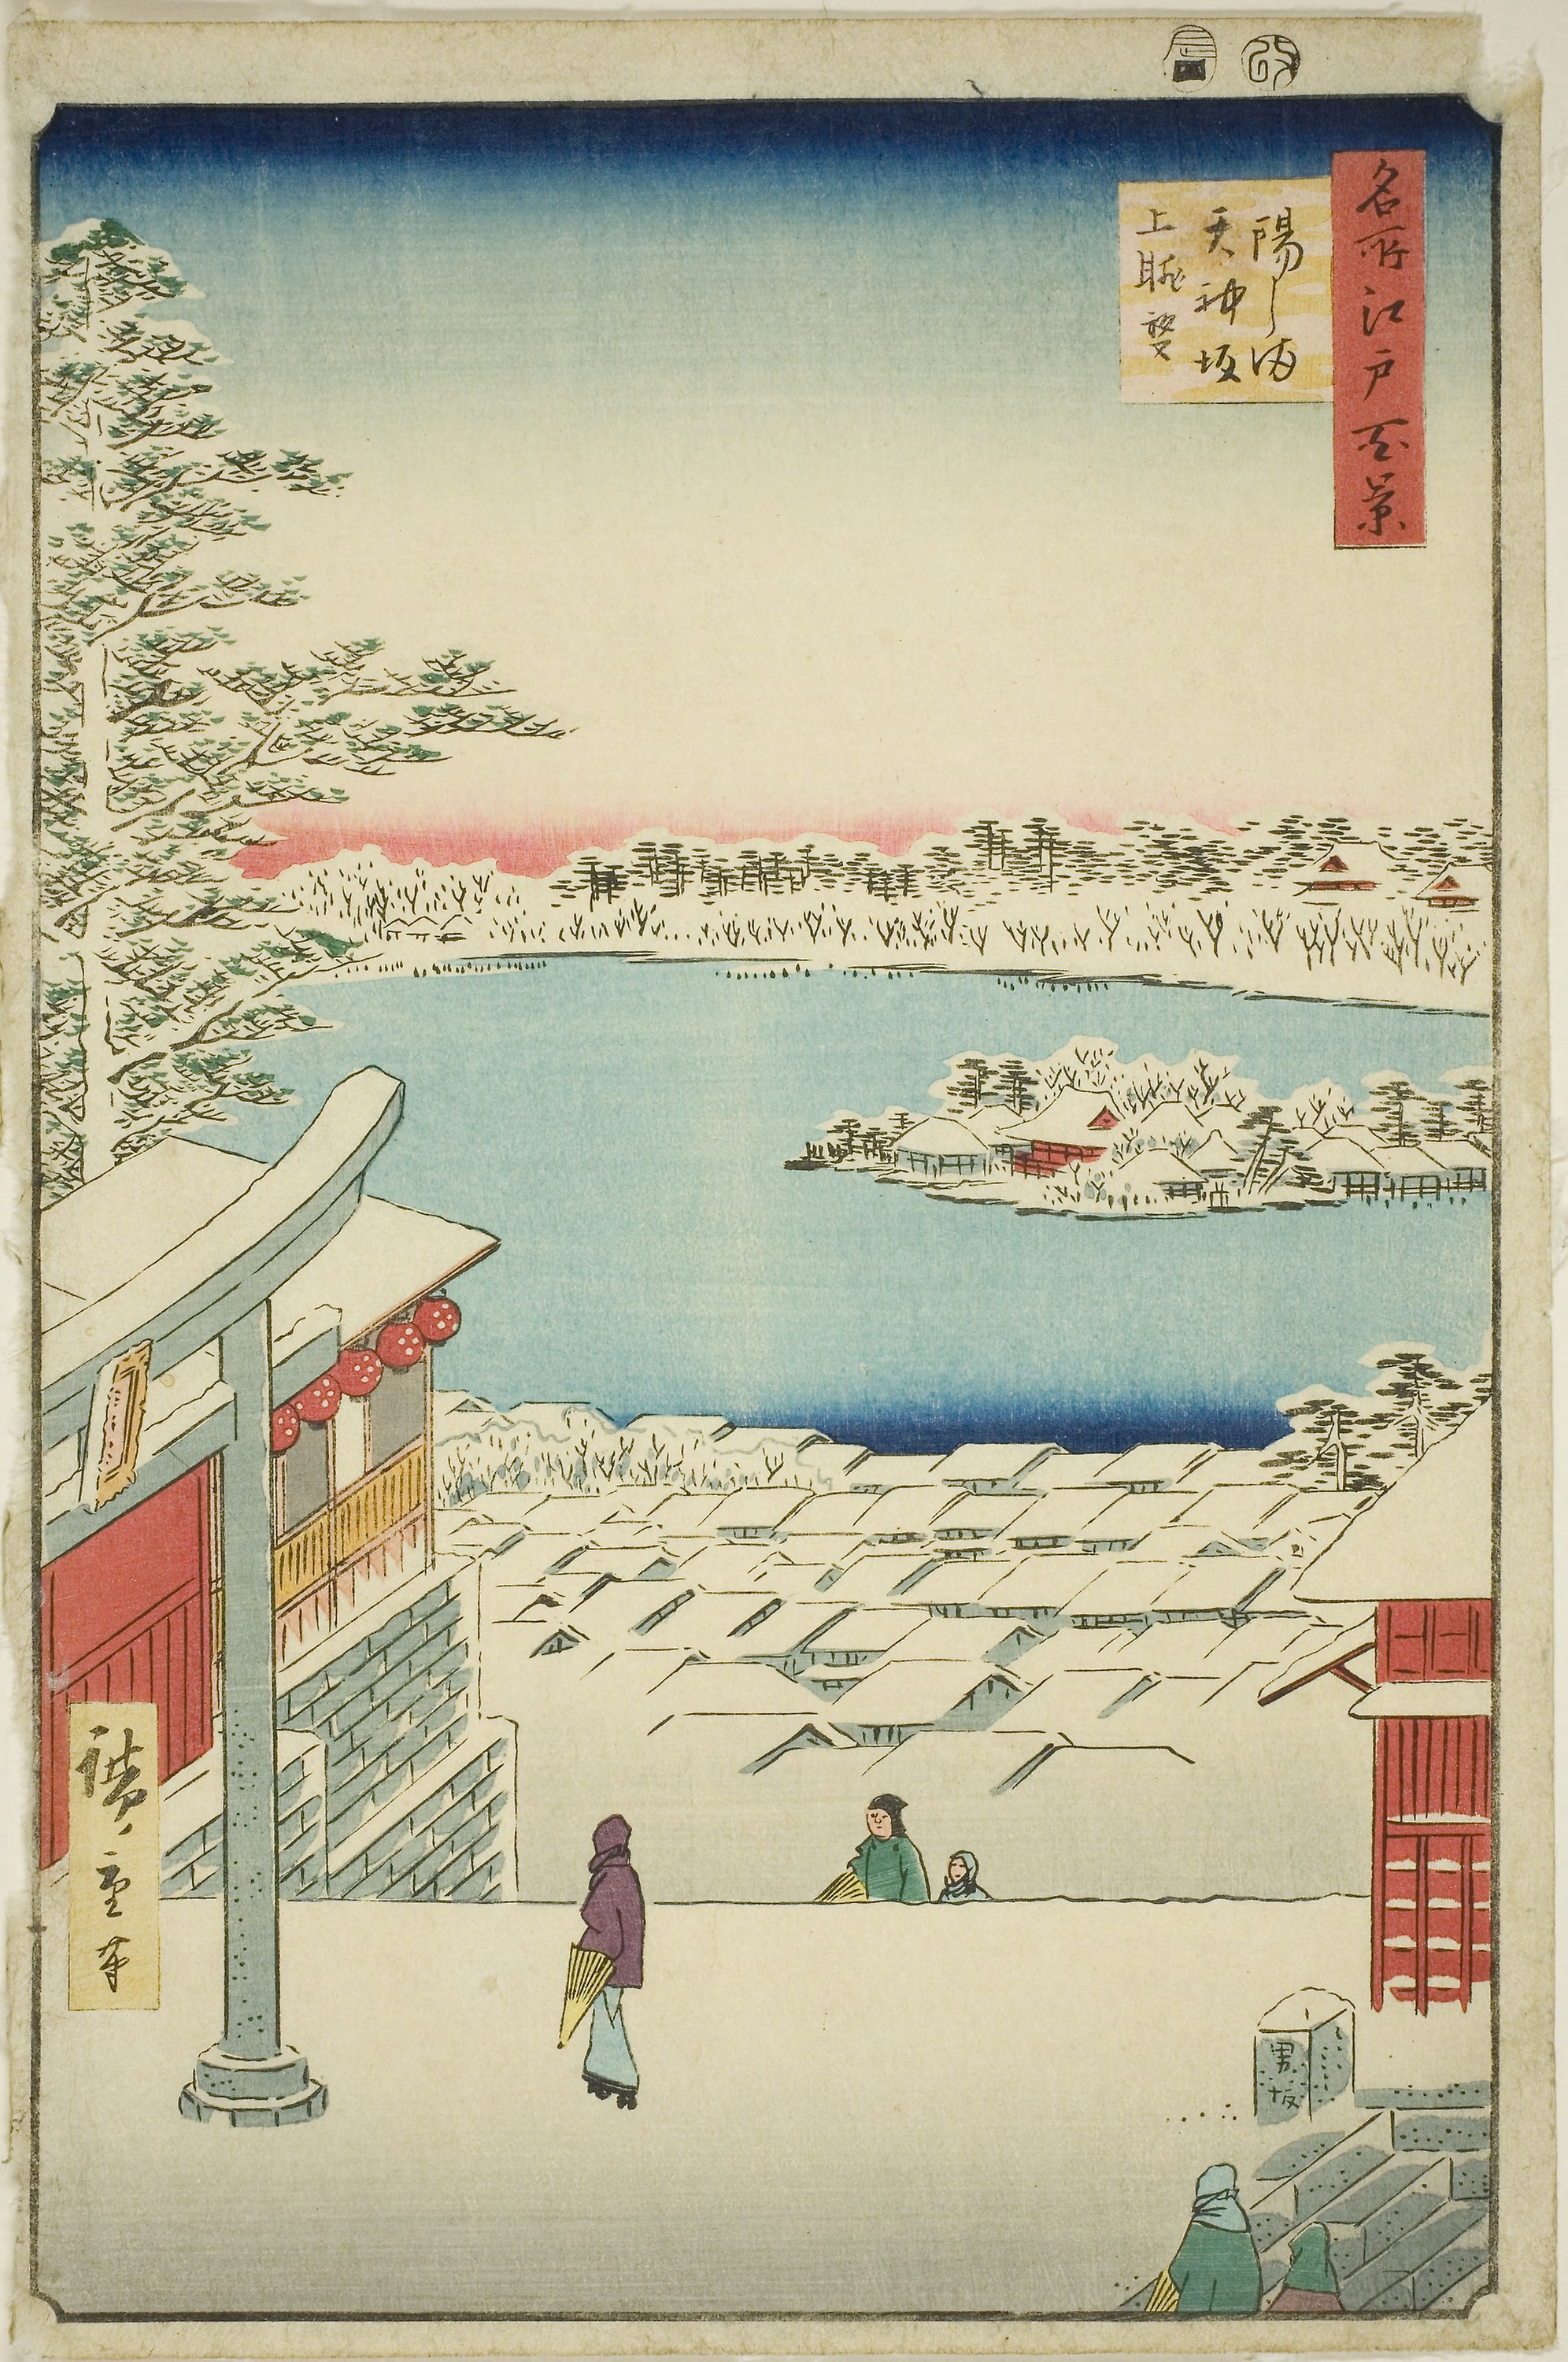
paper product, paper, illustration, art